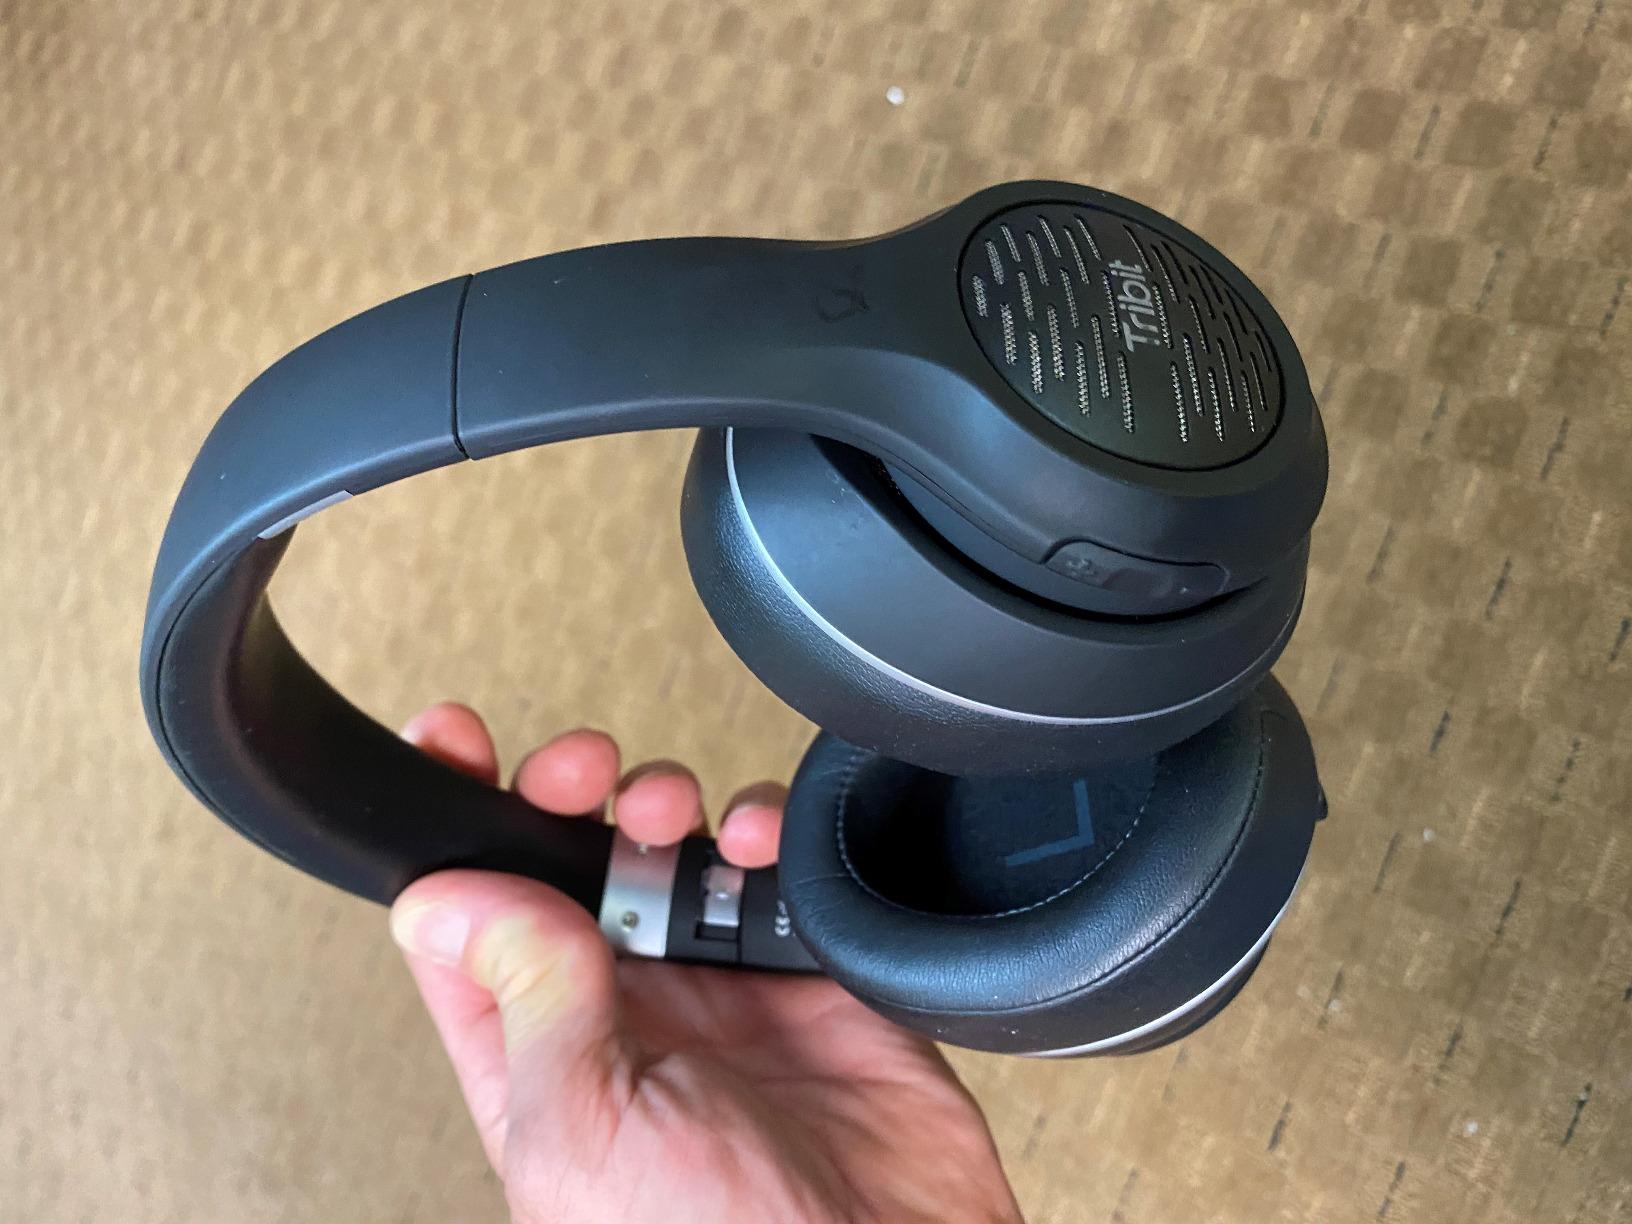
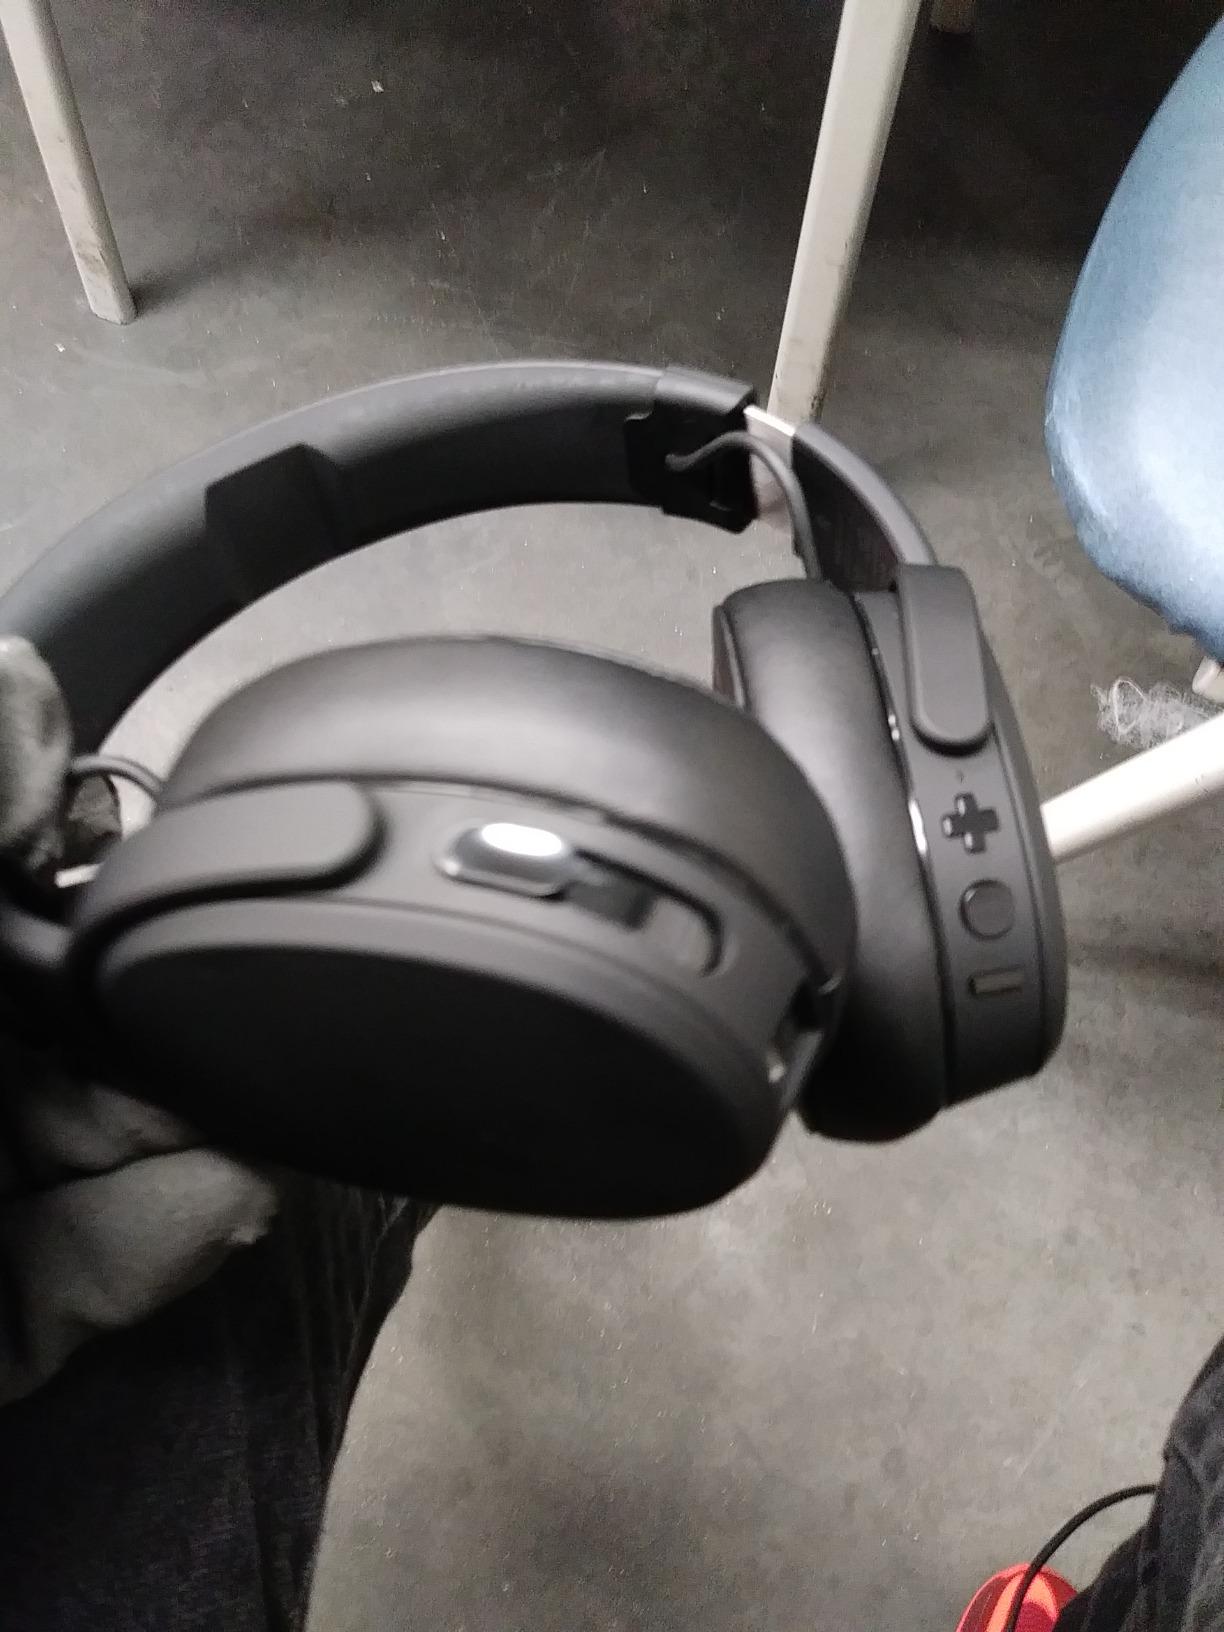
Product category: headphones
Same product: no